Harry and the Potters

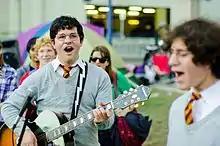
Harry and the Potters performing at the Occupy Boston protests against social and economic inequality on 7 October 2011.

By 2007, Harry and the Potters and their unexpected fan based indie music genre of wizard rock have grown into an international phenomenon. Recently, the band has engaged in charity side-projects and activism within the Harry Potter community. In January 2007, Harry and the Potters created the Wizard Rock EP of the Month Club, a mail order subscription club that released an extended play by a different wizard rock band each month. Reflecting wizard rock's literacy focus, the club raises funds for First Book, a non-profit organization that gives children the ability to read and own their first new books. In 2007, the Club raised over $13,000 for the organization. They released their first extended play "The Enchanted Ceiling" in 2007. May 2007 was also the beginning of their large 70-show summer-library tour across the US and Canada called simply "Summer Tour 2007". Like their initial year in 2003, the summer of 2007 would see the release of another Harry Potter book. Harry and the Potters scheduled the mid-point of the tour to arrive back in their home state and celebrate the July 21 midnight release of the seventh book, "Harry Potter and the Deathly Hallows" at Harvard Yard. The festivities became an excuse for a meet-up of a number of wizard rock bands including The Hungarian Horntails and their nemesis Draco and the Malfoys which all played to a large crowd of Harry Potter fans in the Cambridge, Massachusetts college venue. Harry and the Potters resumed their tour which finally wound-up in late August. In Vancouver on July 7, 2007, hundreds of people crowded outside the Vancouver Public Library to see Harry and the Potters. ABC News reported that the band usually charge $5 to $10 for tickets to their shows, though some performances are free. Harry and the Potters said 600 people turned out for a July 10, 2007 show in Portland, Oregon.